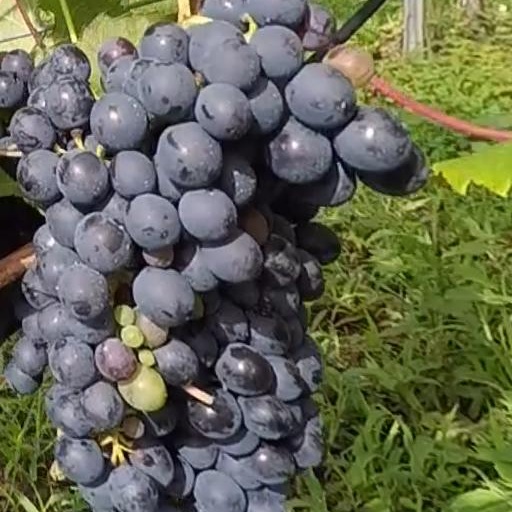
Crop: grape